Ivandale

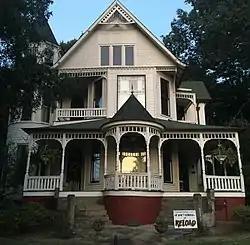

The mansion was completed in 1894. It was designed in the Queen Anne architectural style. It was built for Dr Charles Moore Sebastian, a physician who treated patients with yellow fever in 1878. The house was built on the ashes of his former mansion (designed in the Greek Revival architectural style), which had burned down earlier in 1894.